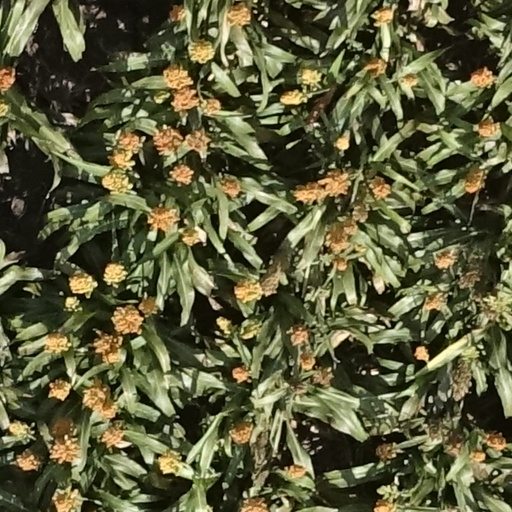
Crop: sorghum